Spellbinder: Land of the Dragon Lord

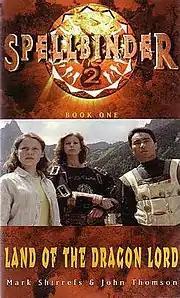
Kathy, Mek and Ashka in The Land of the Dragon Lord (book cover)

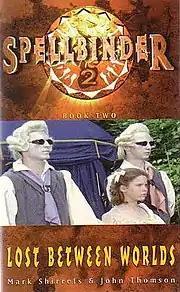
Kathy and Automatons in The Land of Immortals (book cover)

The original "Spellbinder" series was first shown in the US in 1996 on The Disney Channel, joining with an earlier Australian science fiction series called "Ocean Girl". However, after 1997 The Disney Channel decided not to get the 2nd season, as well as renewing "Ocean Girl" (which Disney helped finance OG seasons 2 and 3). However, "Spellbinder: Land of the Dragon Lord" was picked up by the FOX Family Channel and the series started airing on 15 August 1998 with the channel's launch. FOX Family Channel cancelled the show shortly afterward. Although FOX Family Channel had said that they would show all the episodes later on, they never did. However, its spin-off network girlzChannel resumed the series when it launched in October 1999, running the series until May 2000. In 2019 Retro Television began airing the complete series